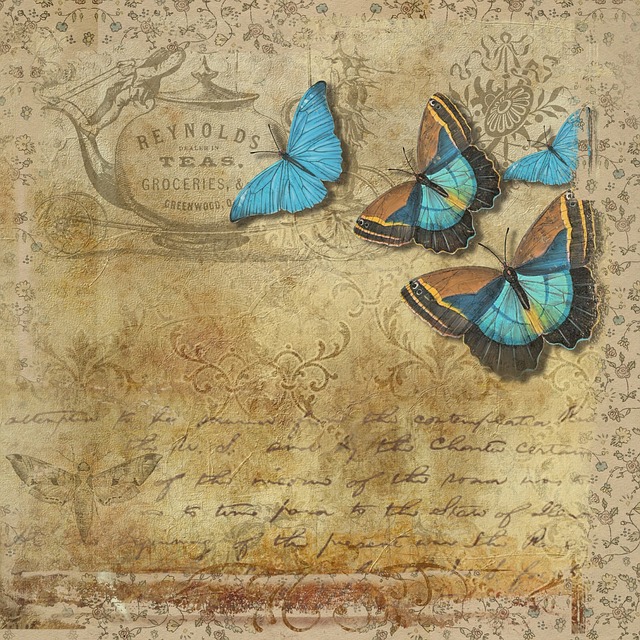
Label: farfalla